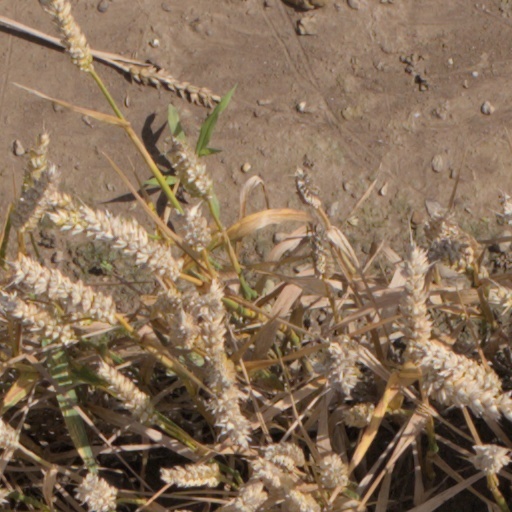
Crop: wheat